Backup battery

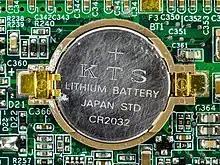
CR2032 battery used as backup battery on a notebook motherboard

Modern personal computer motherboards have a backup battery to run the real-time clock circuit and retain configuration memory while the system is turned off. This is often called the CMOS battery or BIOS battery. The original IBM AT through to the PS/2 range, used a relatively large primary lithium battery, compared to later models, to retain the clock and configuration memory. These early machines required the backup battery to be replaced periodically due to the relatively large power consumption. Some manufacturers of clone machines used a rechargeable battery to avoid the problems that could be created by a failing battery. Modern systems use a coin style primary battery. In these later machines, the current draw is almost negligible and the primary batteries usually outlast the system that they support. It is rare to find rechargeable batteries in such systems.